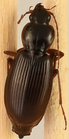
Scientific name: Synuchus impunctatus
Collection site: Bartlett Experimental Forest NEON (BART), plot BART_018